M1841 12-pounder howitzer

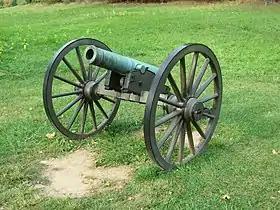
M1841 12-pounder howitzer at Antietam National Battlefield.

The Battle of Antietam on 17 September 1862 was fought in the Eastern Theater. At Antietam, there were forty-four 12-pounder howitzers in the Confederate Army of Northern Virginia while the Army of the Potomac employed only three. The Union 8th Massachusetts Light Artillery (Cook's) was armed with two 12-pounder howitzers and four 12-pounder James rifles, while Simmond's Kentucky Battery had one 12-pounder howitzer, two 20-pounder Parrott rifles, and three 10-pounder Parrott rifles. Curiously, the Kentucky unit's howitzer was cast iron and probably a captured piece. To take one example of a Confederate unit, the 4th Battery Washington Artillery (Eshleman's) was armed with two 12-pounder howitzers and two 6-pounder field guns.